Basud

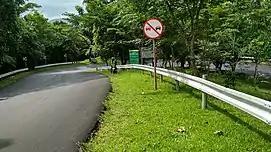
The "Bitukang Manok" Road

Land transportation is the primary means of transporting people, goods and services from the barangay to the town proper of Basud. While sea transport is being used by the municipality's two coastal barangays, namely: Taba-taba and Mangcamagong, they often use during summer as an alternative route to the fishing town of Mercedes.